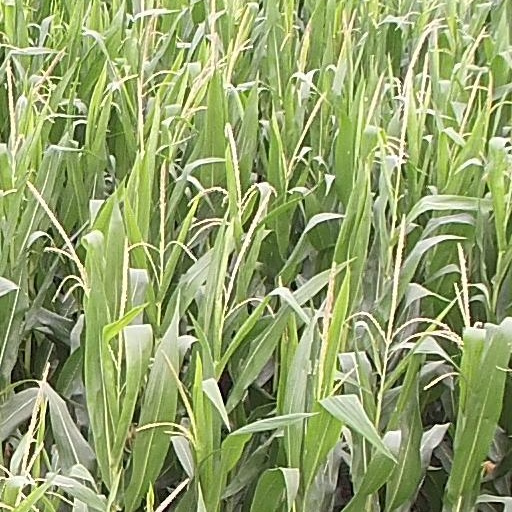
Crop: maize; corn